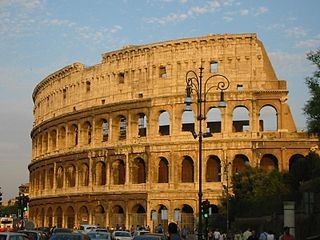
Landmark: Roman Colosseum